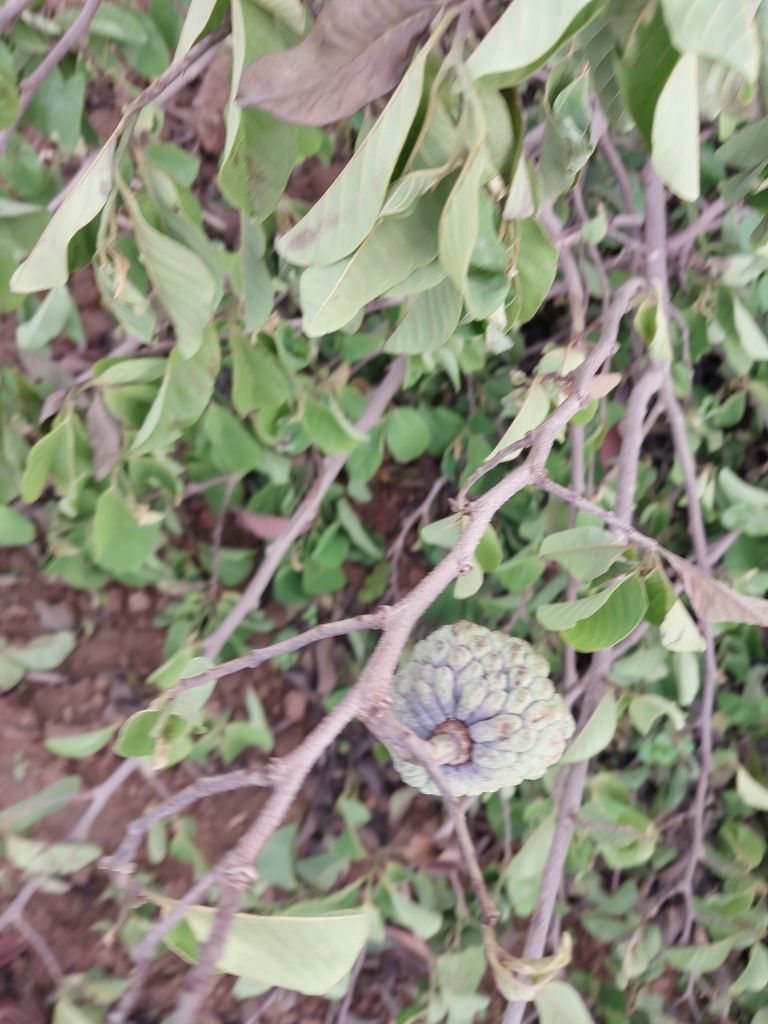
Disease label: Blank Canker